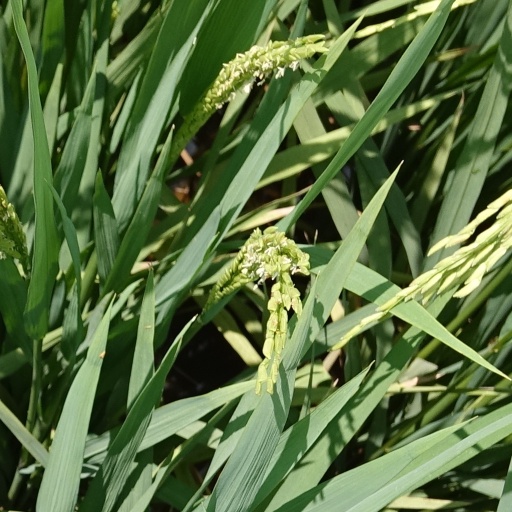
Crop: rice